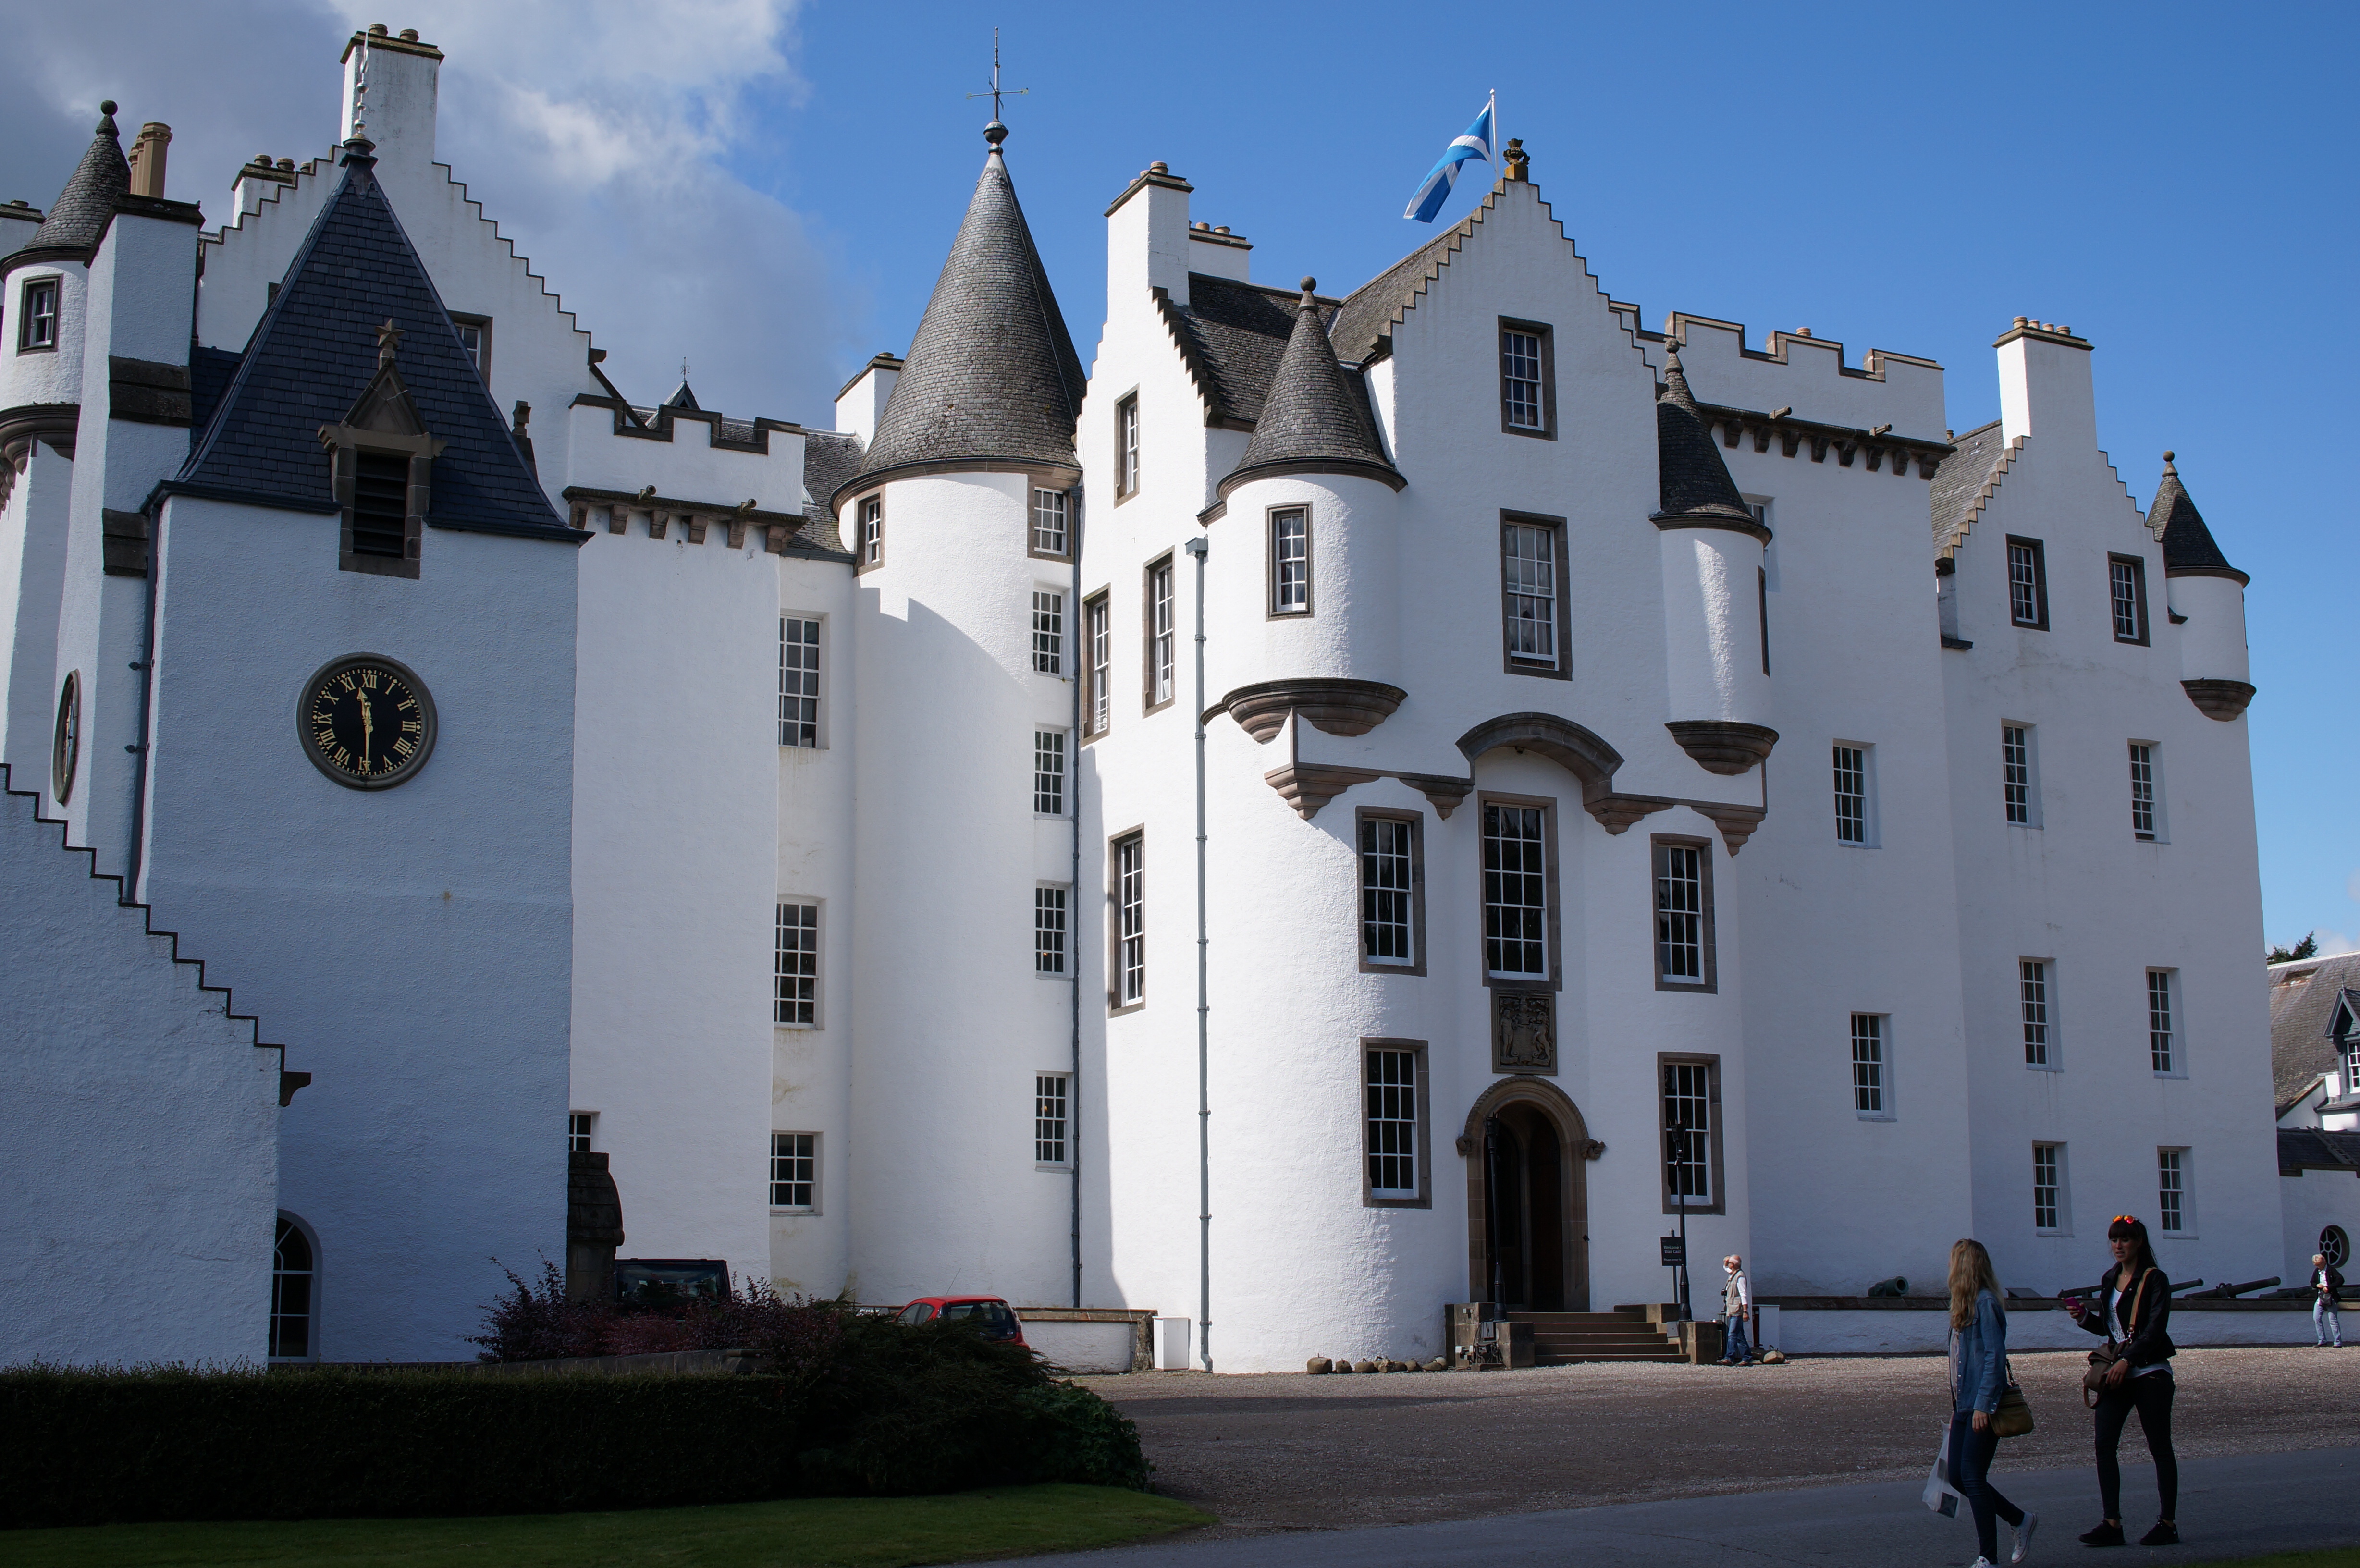
building, chateau, castle, facade, 2014, sony, scotland, sigma, estate, nex, nex6, lenstagged, steffenzahn, 30mm, sigma30mm28exdn, sigma30mmf28, sigma30mmf28dn, sigma30mm, tours